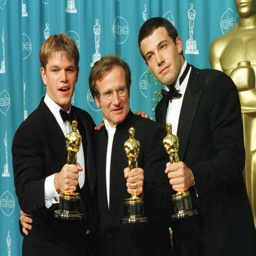
actors celebrate their win at awards